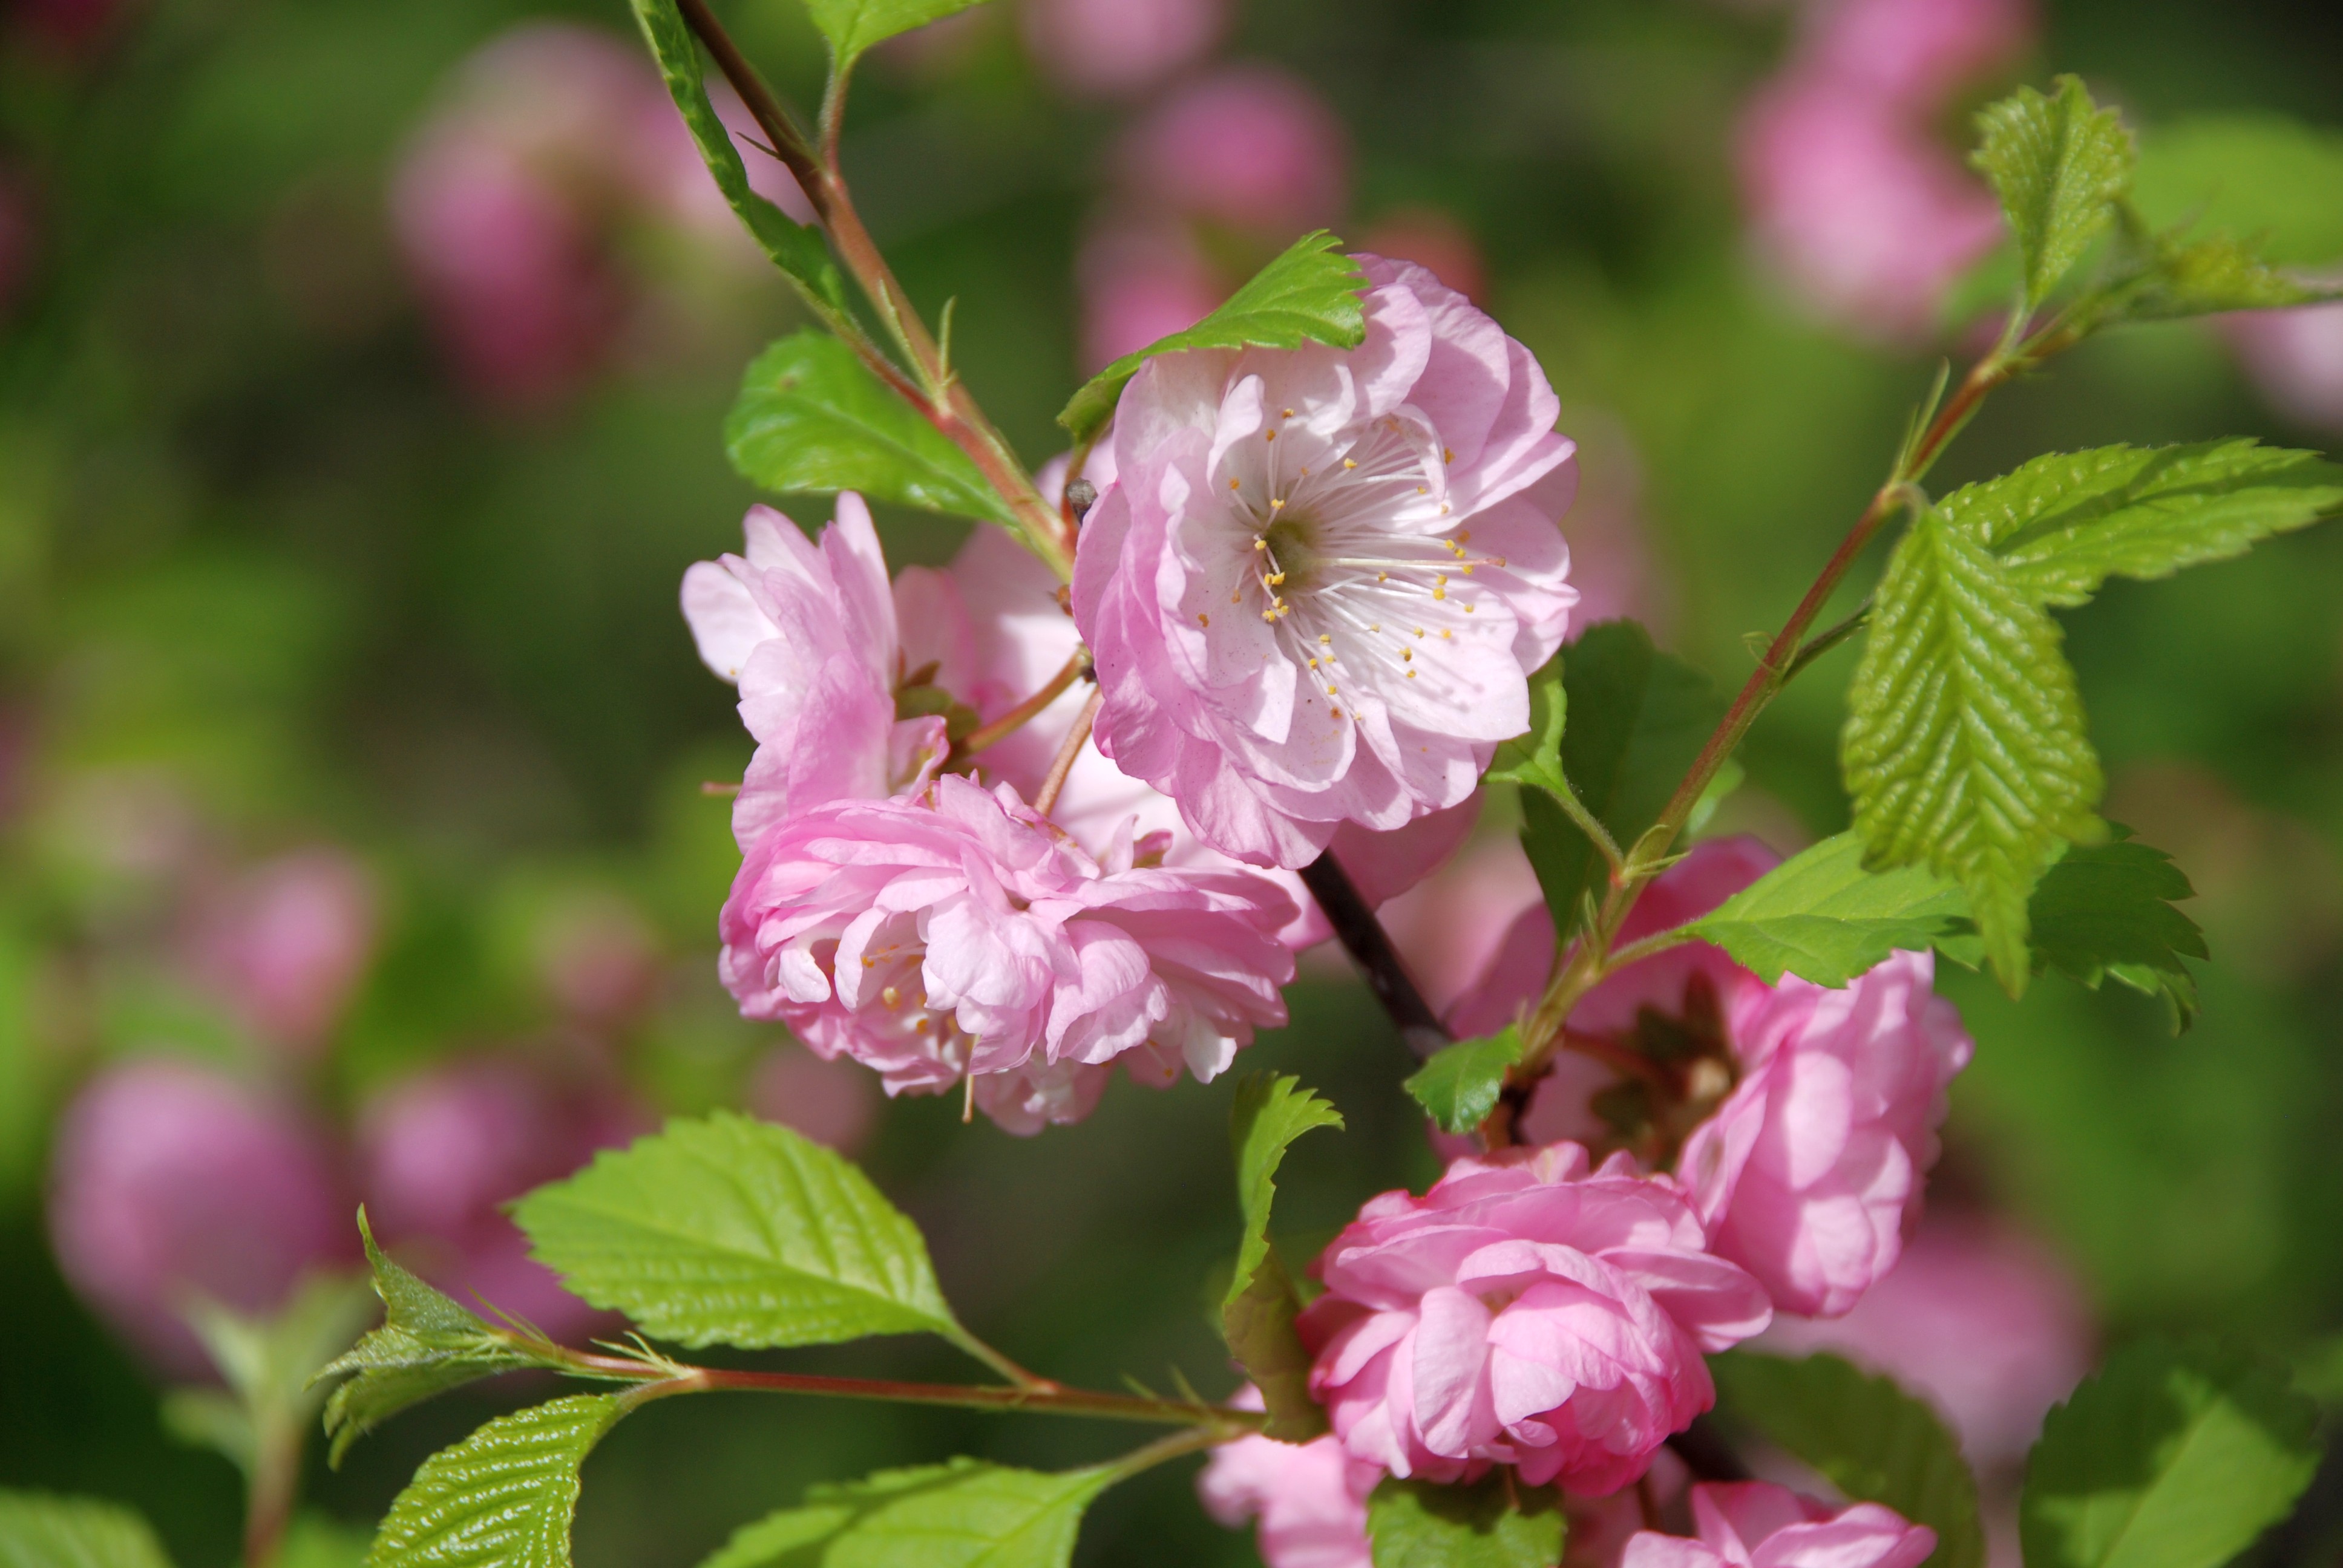
blossom, plant, flower, city, rose, food, spring, produce, nikon, flora, cool image, shrub, moscow, russia, d80, naturesfinest, moskau, nikond80, moscou, flowering plant, rose family, land plant, rosa rubiginosa